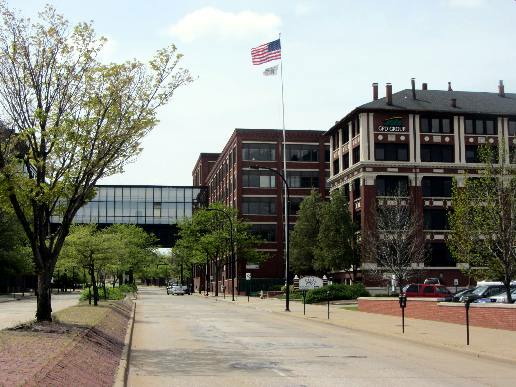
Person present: No